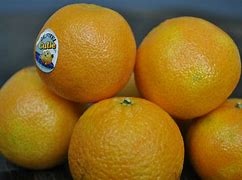
Label: mandarine